Sri Sri Radha Krishna Temple (Spanish Fork)

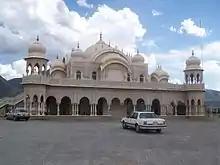
The temple in August 2006

The Sri Sri Radha Krishna Temple in Utah County, United States is a Hindu temple dedicated to Radha Krishna. It was built to meet the needs of the Hindu community in Utah County. The temple hosts many seasonal festivals, events and weekly services for prayer and meditation.